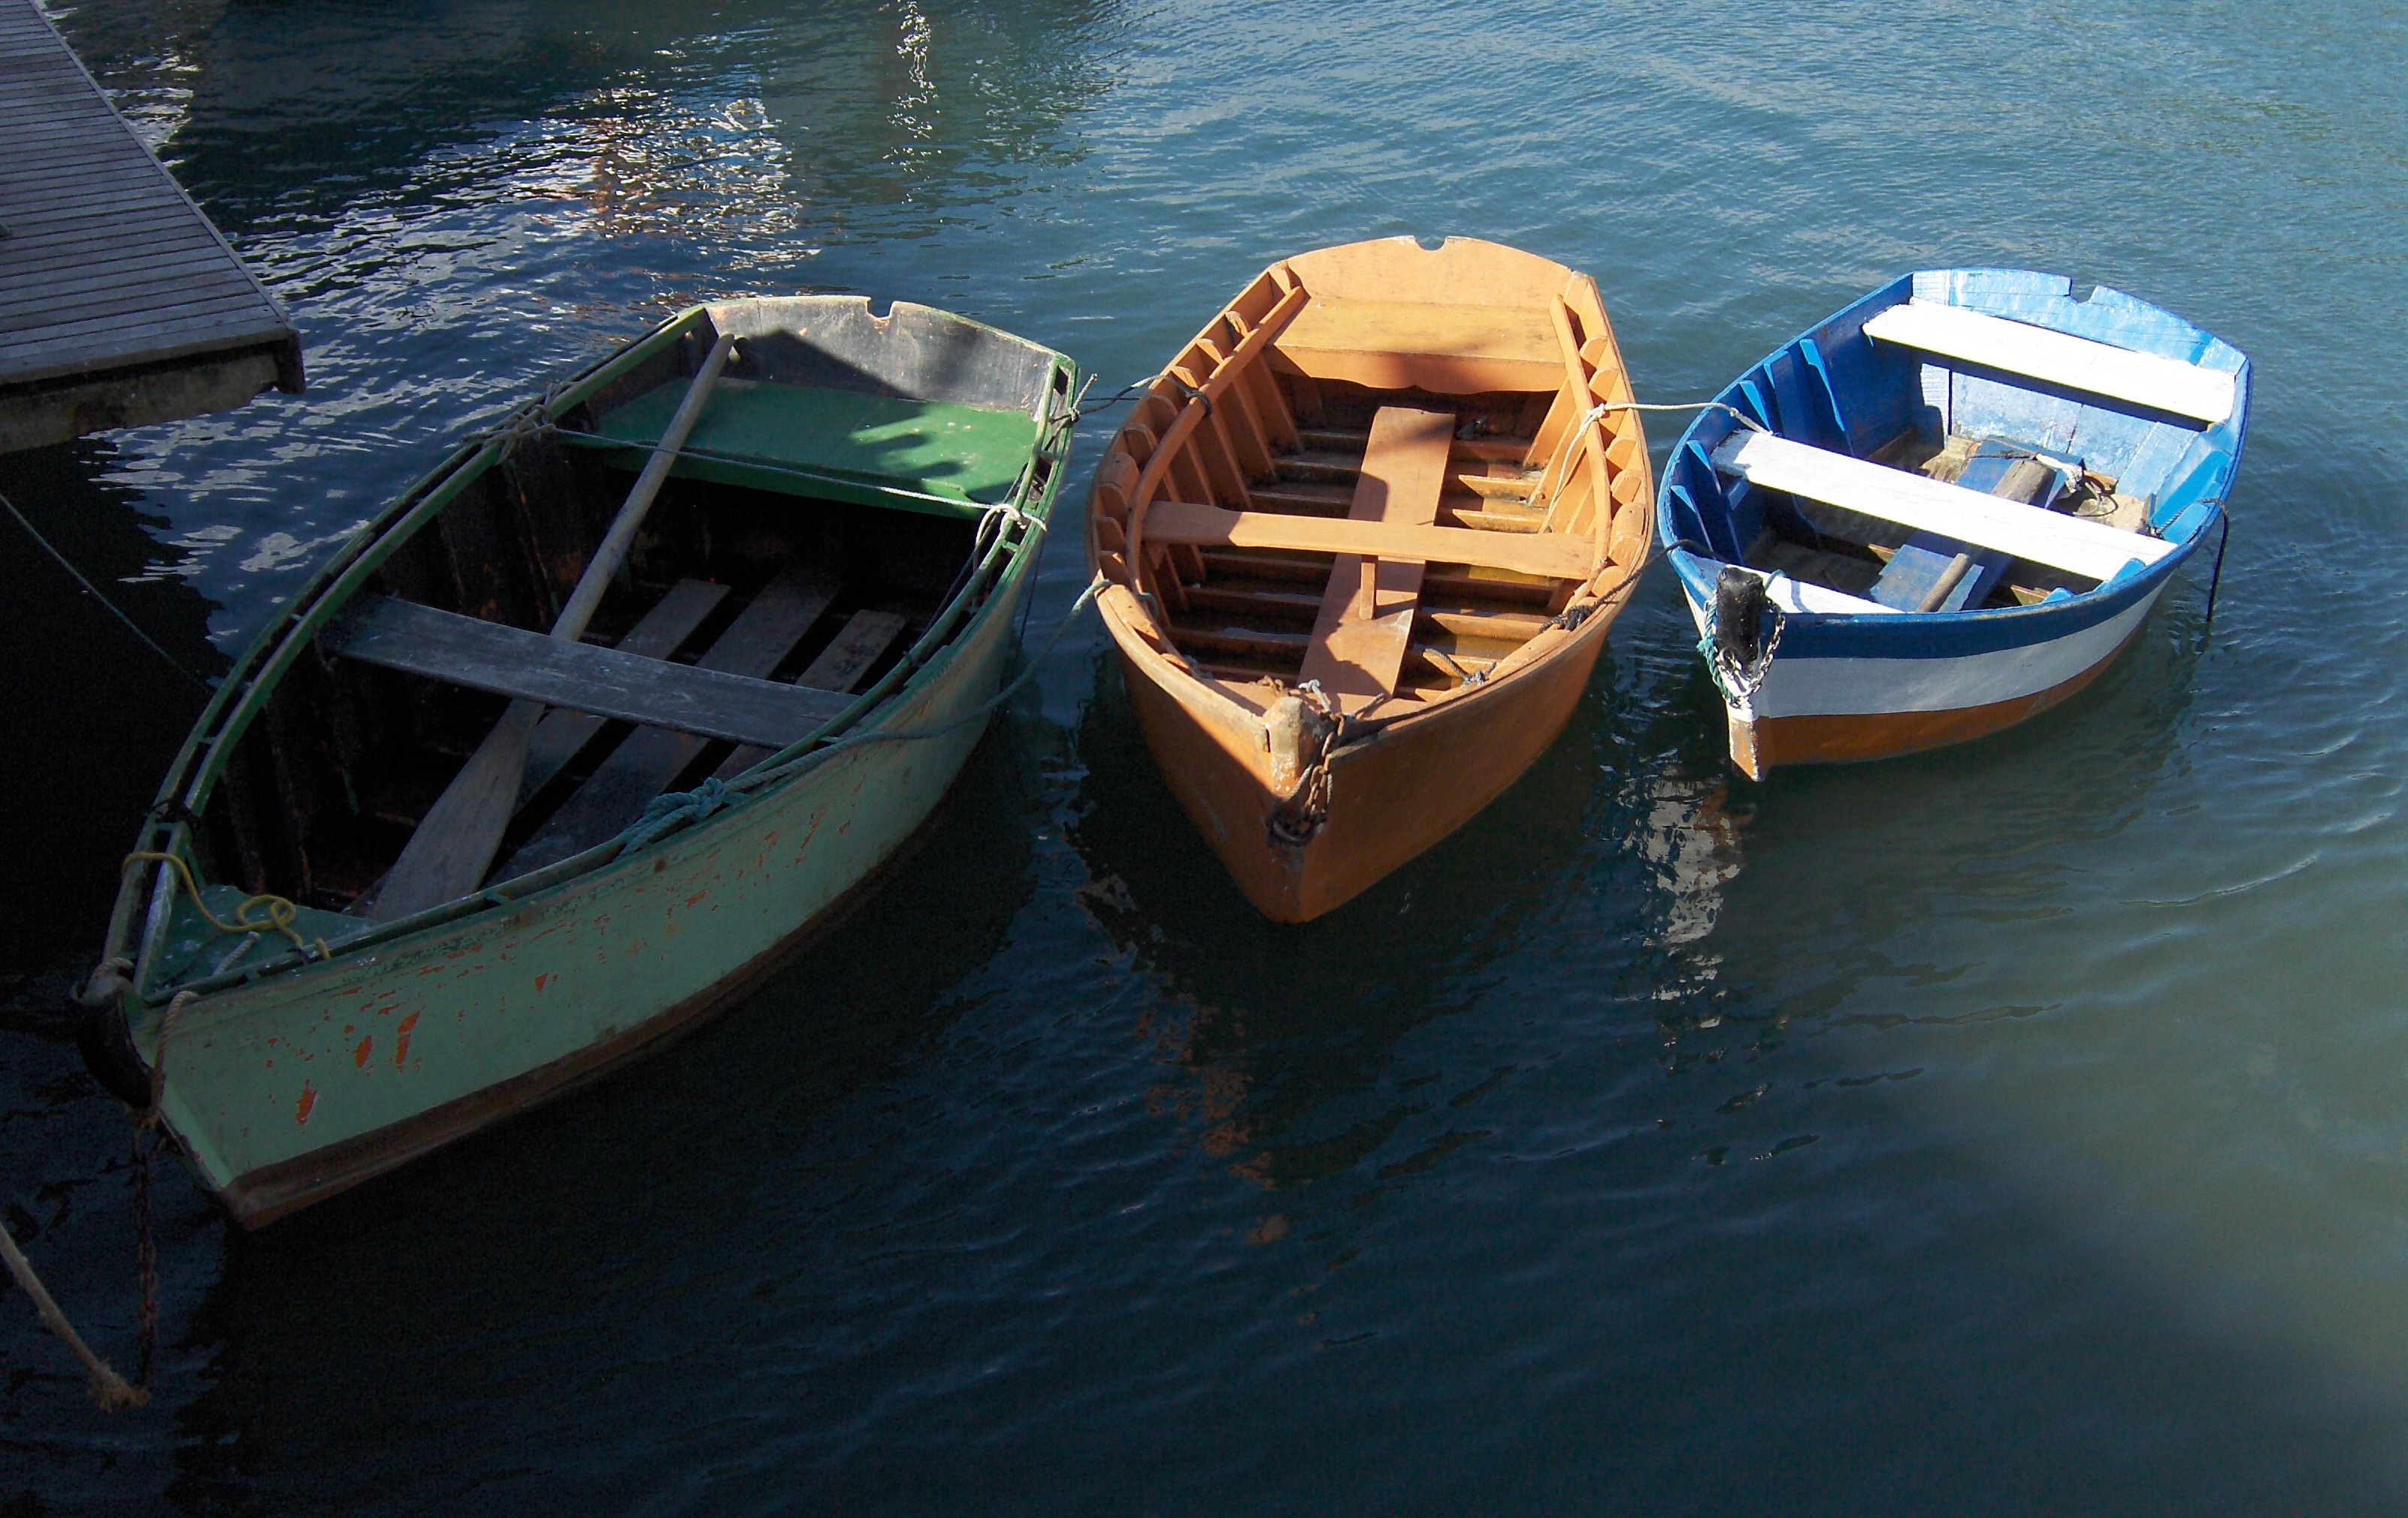
beach, sea, water, boat, ship, reflection, vehicle, yacht, sailboat, waterway, motorboat, boating, watercraft, rowing, fishing vessel, dinghy, trapiche, watercraft rowing